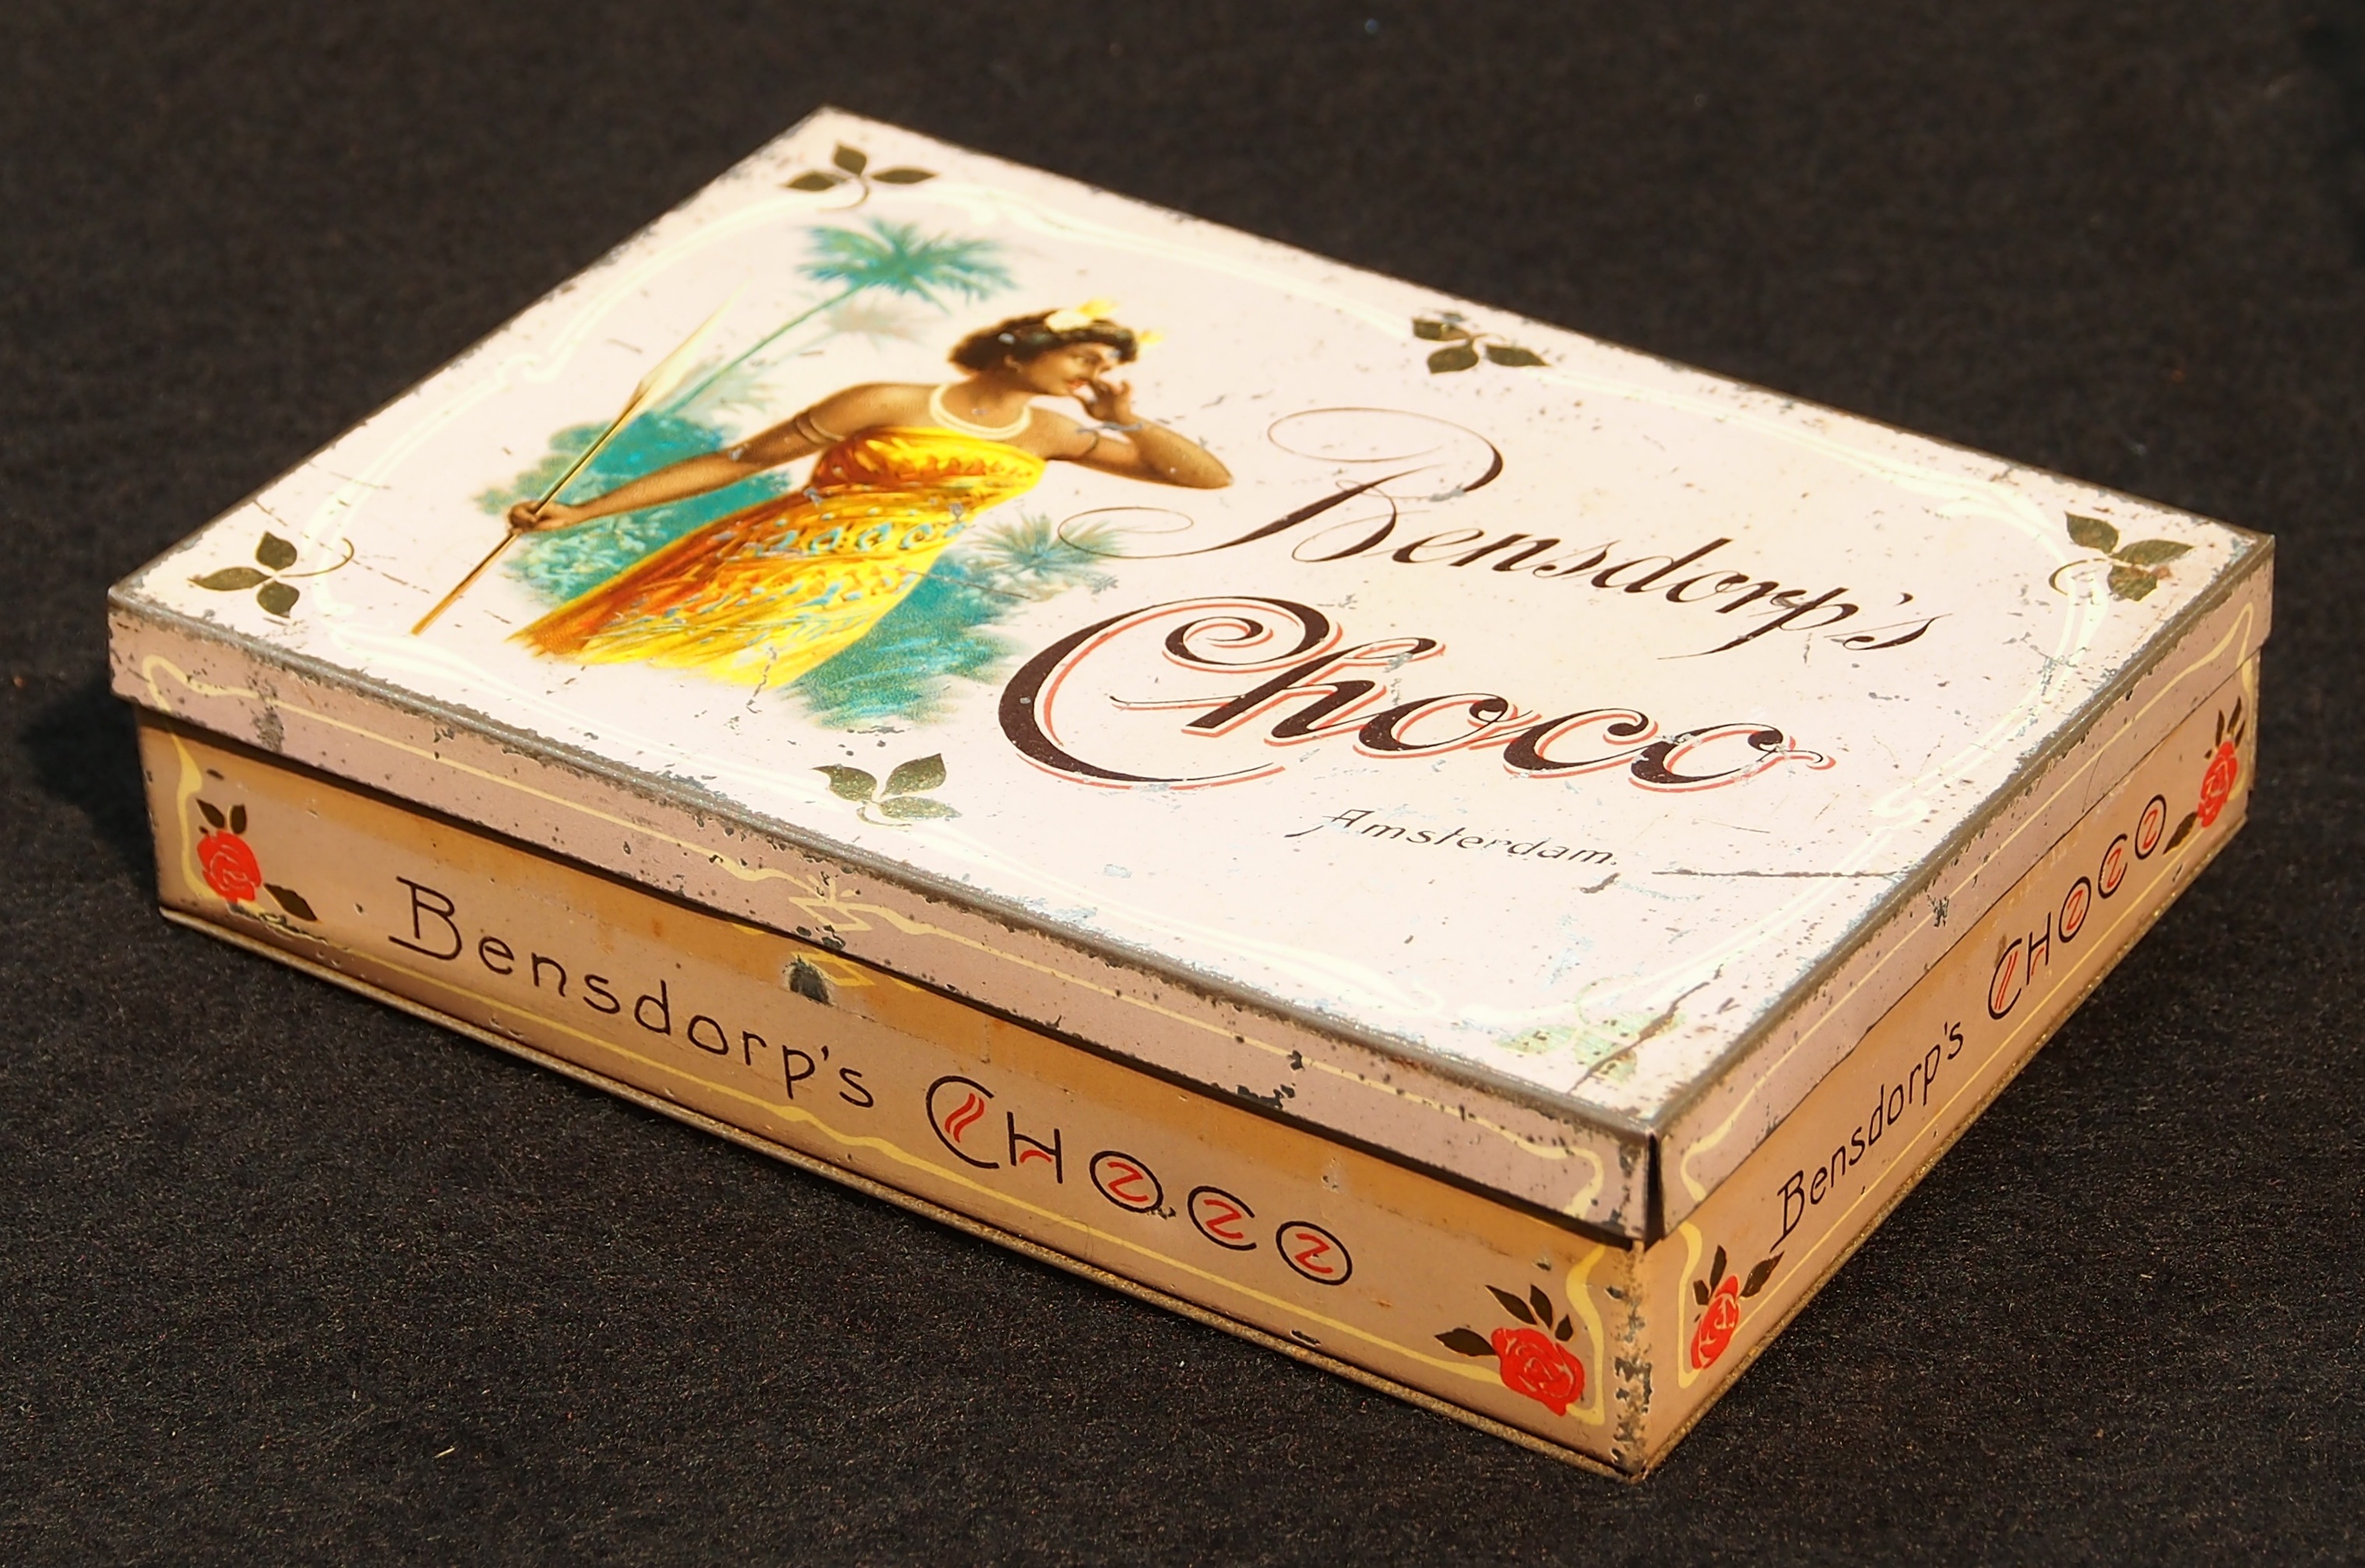
wood, vintage, retro, old, food, box, package, storage, tin, choco, bensdorps